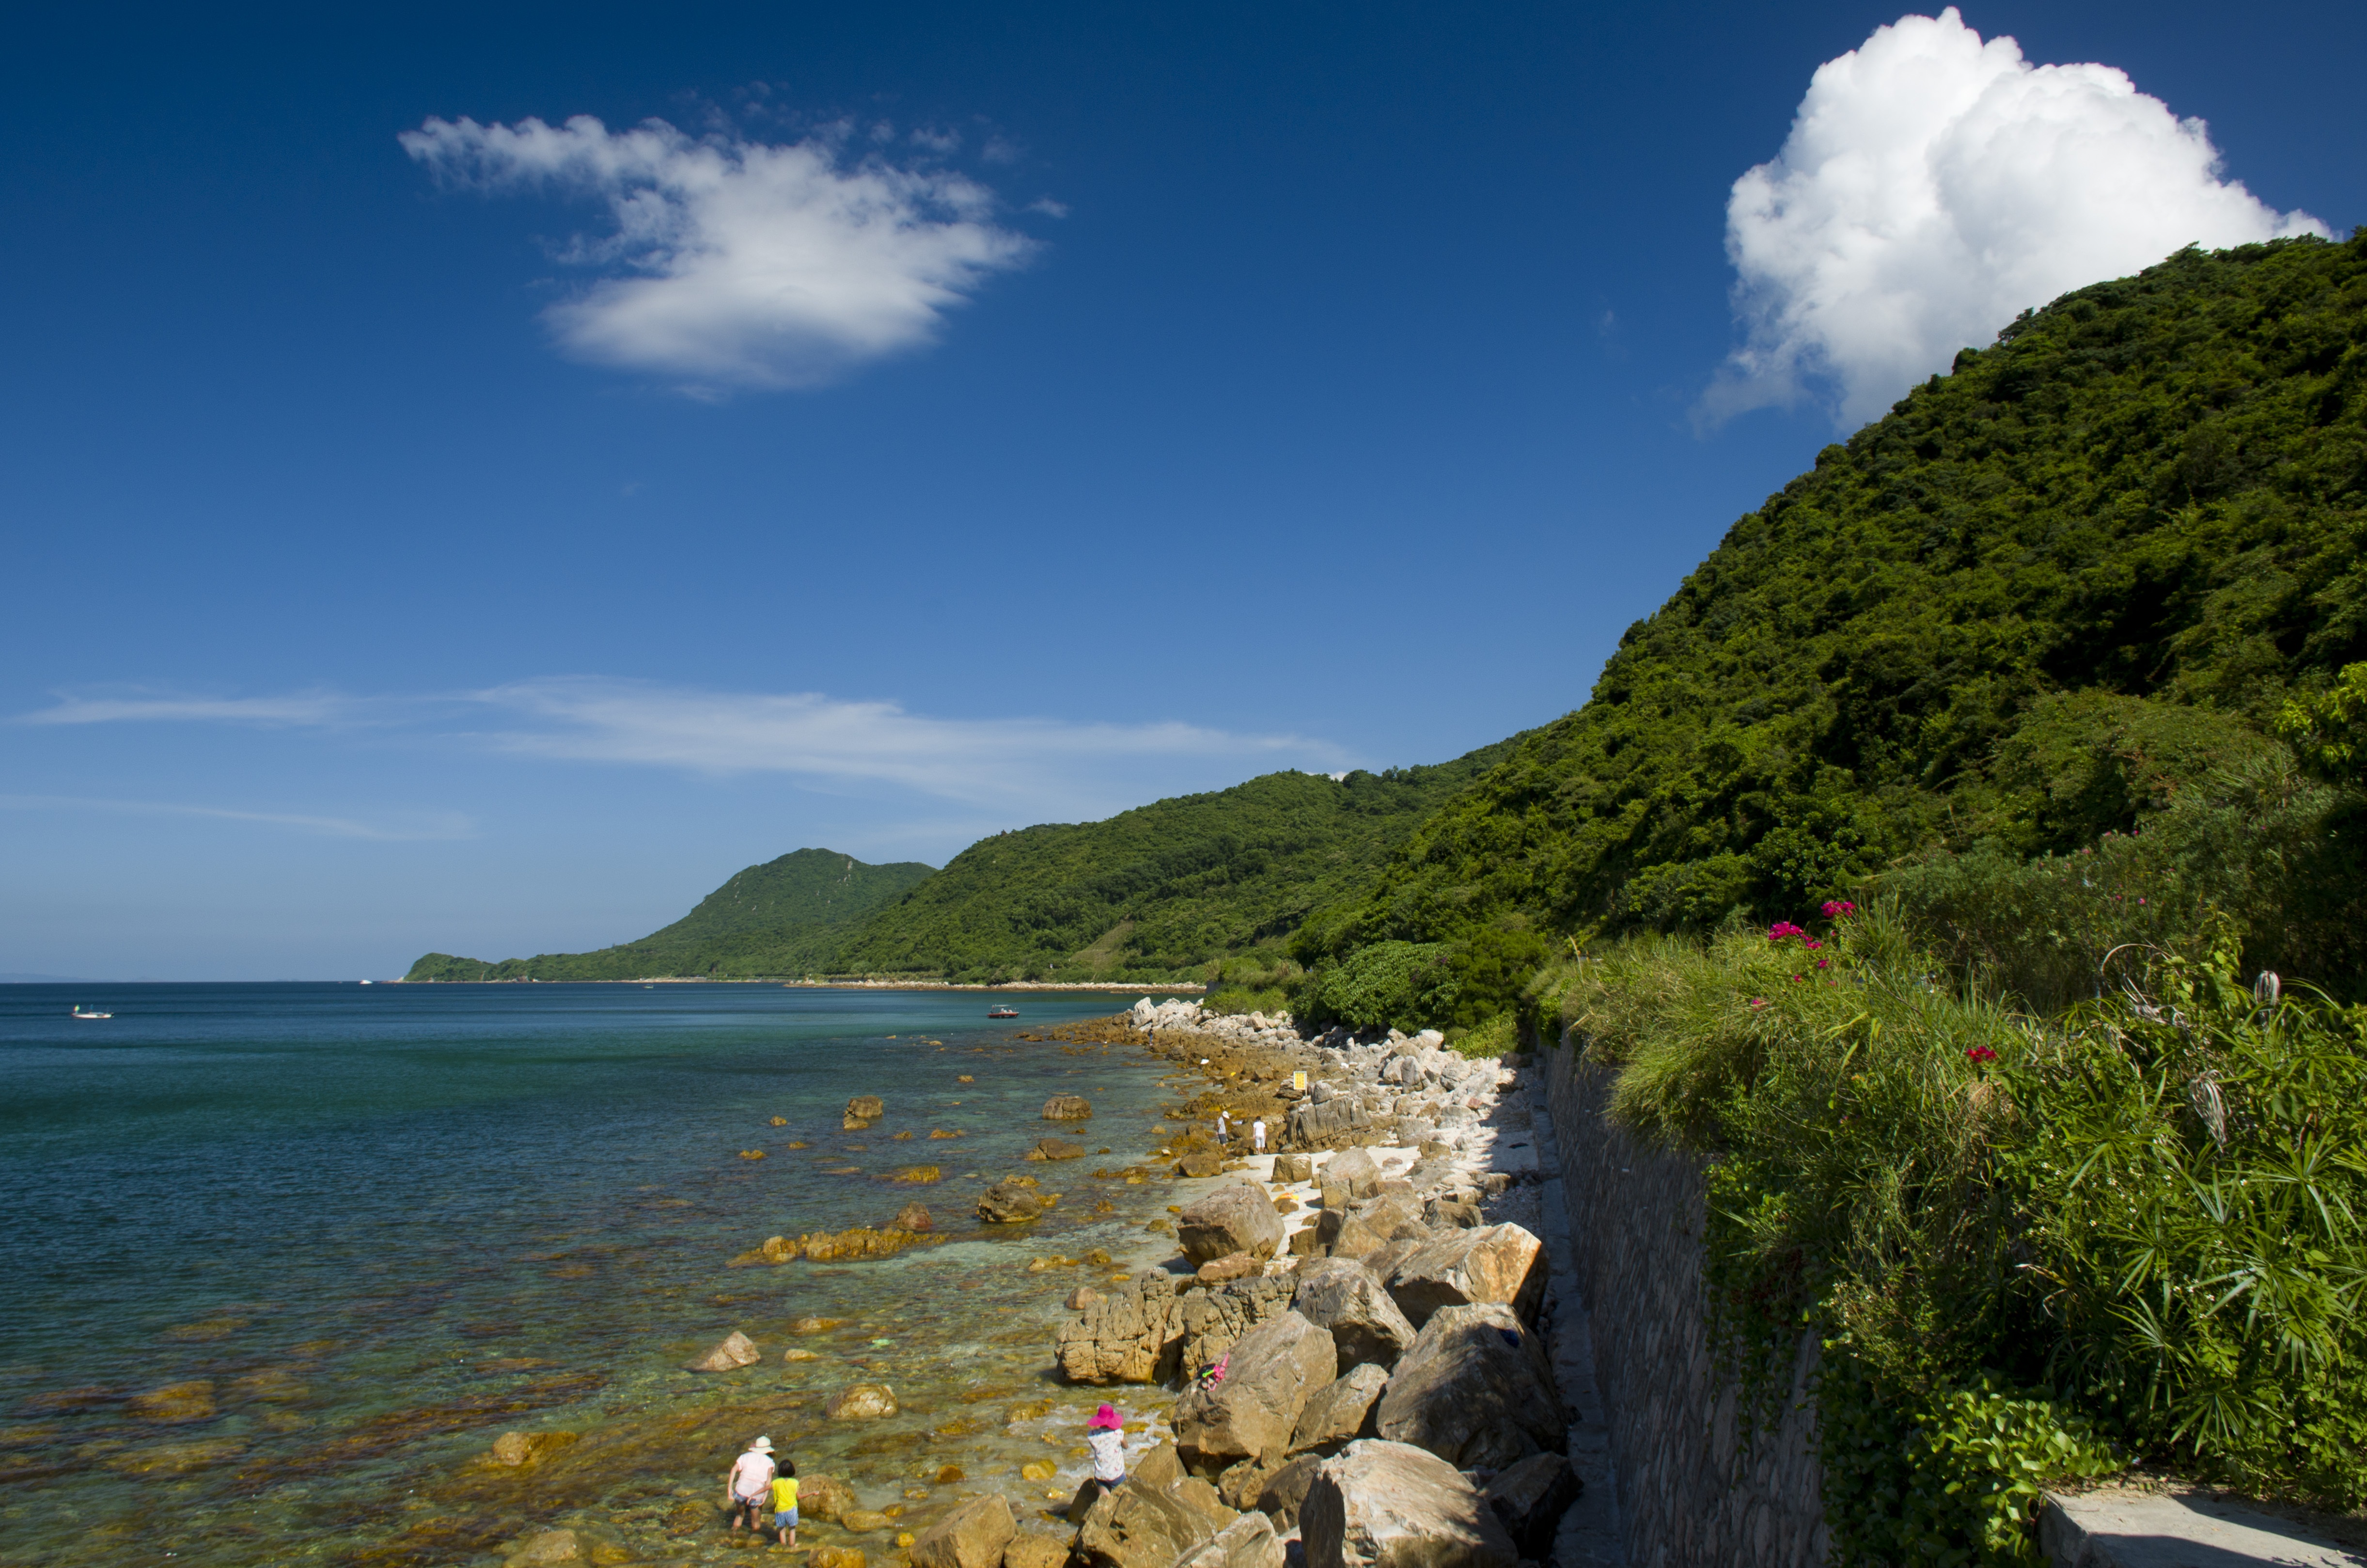
beach, landscape, sea, coast, nature, rock, ocean, mountain, cloud, road, shore, flower, vacation, coastline, cliff, cove, bay, alpine, terrain, body of water, blue sky, hills, loch, sea view, cape, landform, geographical feature